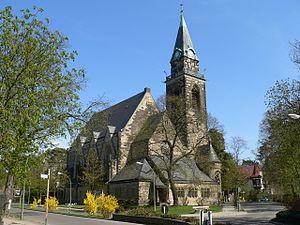
Berlin-Grunewald est le nom d'un quartier de l'ouest de Berlin, situé au sein de l'arrondissement de Charlottenbourg-Wilmersdorf. Il a été intégré à Berlin lors de la réforme territoriale du Grand Berlin le 1ᵉʳ octobre 1920. Jusqu'en 2001 et la formation de l'actuel arrondissement, il faisait partie du district de Wilmersdorf. Grunewald compte parmi les quartiers les plus riches de la capitale allemande.